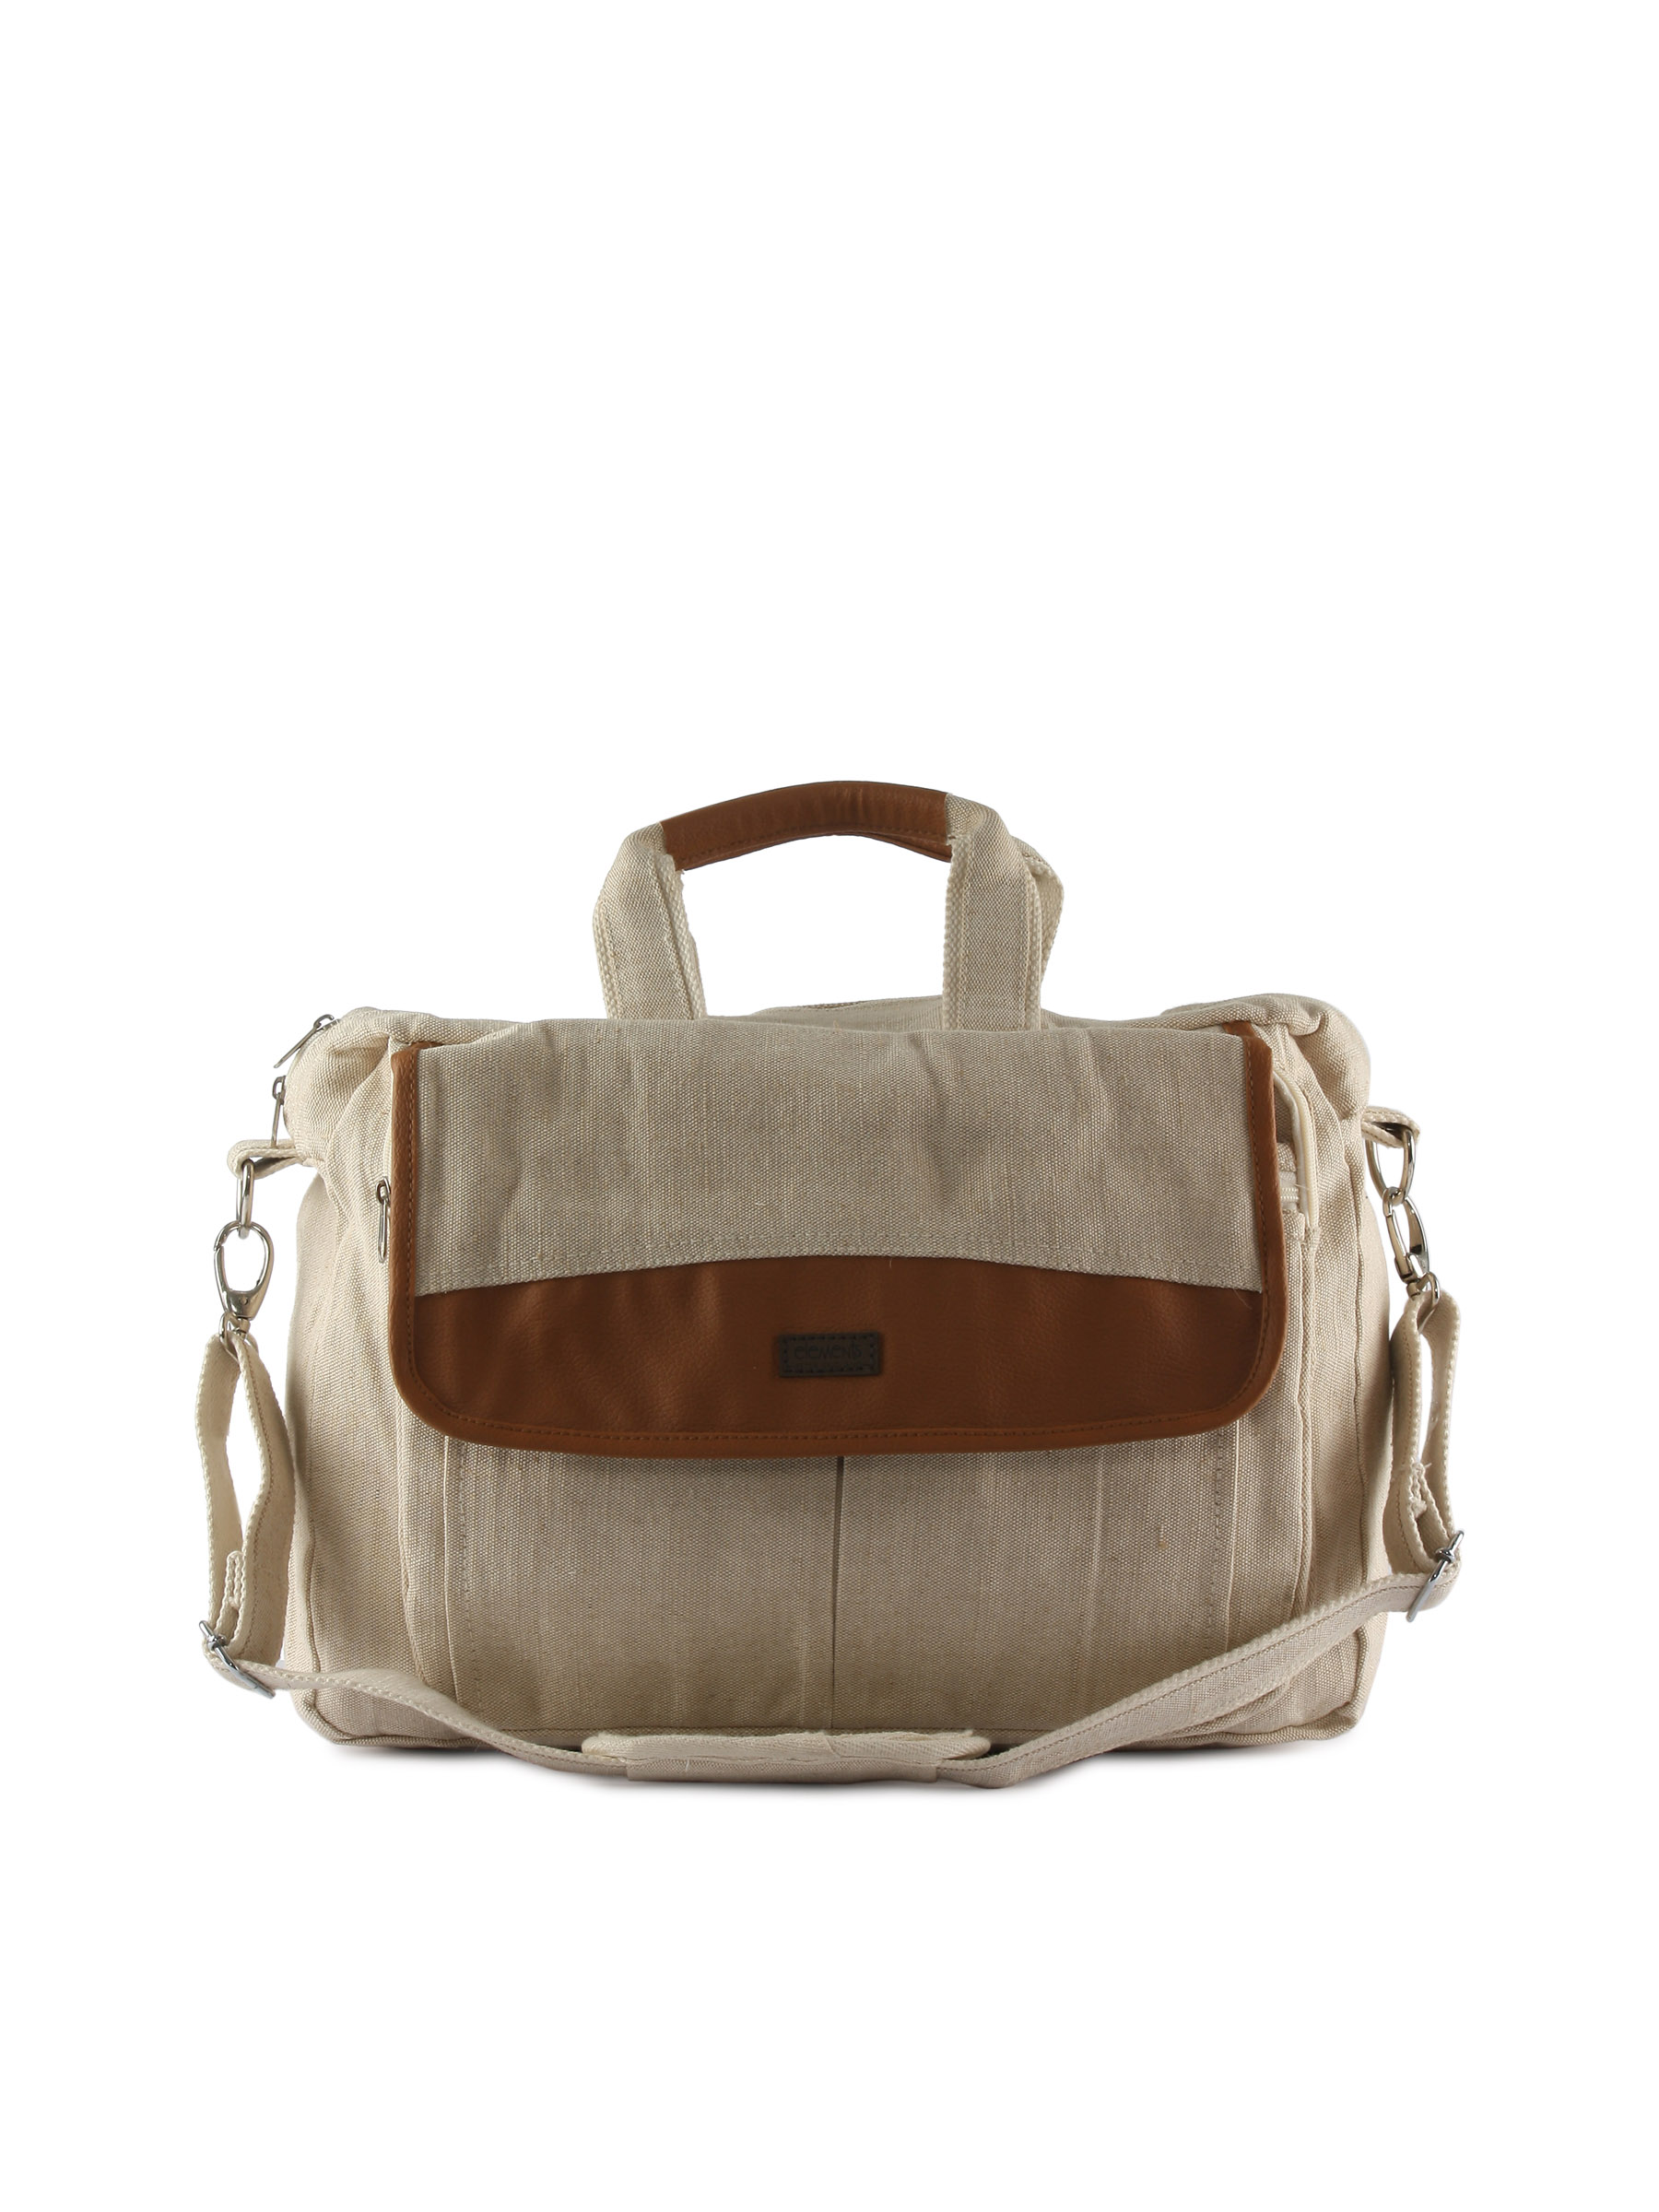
Peter England Unisex Casual Beige Bag
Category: Accessories / Bags / Laptop Bag
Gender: Unisex
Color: Beige
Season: Fall 2010
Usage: Casual